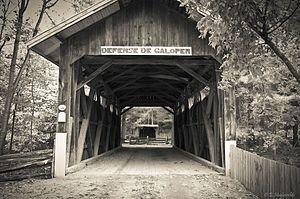
Le pont de Des Rivières est un pont couvert qui franchit la rivière aux Brochets à Notre-Dame-de-Stanbridge au Québec au Canada, près du hameau de Malmaison. Il est le seul pont authentique ayant un treillis de type Howe au Québec. Il est aussi remarquable de par ses culées en pierre et son parement en planches verticales à couvre-joints.